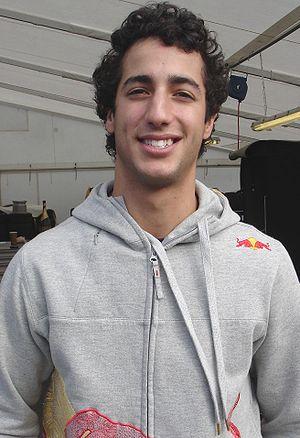
La saison 2008 de l'Eurocup Formula Renault 2.0 se déroule au sein des World Series by Renault du 3 mai au 19 octobre 2008. La saison comprend sept meetings, où chaque course durent 30 minutes.
Le championnat du monde de Formule 1 2011, 62ᵉ édition du championnat du monde des pilotes, est remporté par Sebastian Vettel et par son écurie Red Bull Racing-Renault.